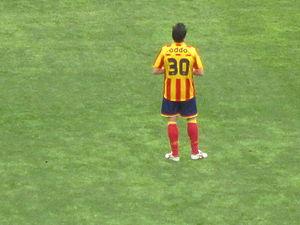
Massimo Oddo, né le 14 juin 1976 à Città Sant'Angelo, province de Pescara située dans la région des Abruzzes, est un ancien footballeur international italien, reconverti entraîneur.